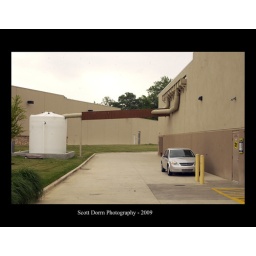
Water from the Best Buy roof flow in the pipes and then into the pumps where is push into the the water tower above.